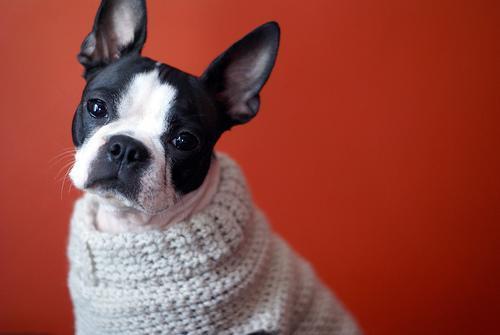
Boston_bull